Störmthal

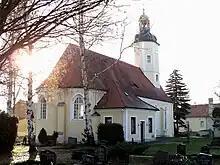
Störmthal church

From 1675, Störmthal was ruled by Statz Friedrich von Fullen, who had an influential position at the Dresden court. He made the village an independent parish in 1690 and had the first village school opened a year later. From 1693, he began building a with an extended park. The old church was demolished in 1722 and replaced by a new church, , in Baroque style.